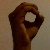
The image shows a hand gesture representing the letter 'O' in Indian Sign Language.